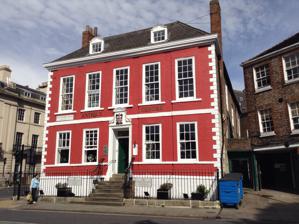
Building: The Red House (York)
Country: United Kingdom
Year built: 1714
Grade II* listed building in York, England The Red House, seen from Duncombe Place The Red House is a grade II* listed building in the city centre of York , in England. The house lies on Duncombe Place , on the corner of St Leonard's Place .  Its site is believed to be that of the east gate of St Leonard's Hospital .  This was later replaced by a house which formed part of Mint Yard, which was purchased by the York Corporation in 1675.  In 1701, that house was leased by Sir William Robinson , MP for York , and in about 1714 he rebuilt the house, retaining only the basement and ground floor walls at each side. William Etty designed another house for Robinson, and he is sometimes claimed to have also designed The Red House. In 1725, the corporation asked Robinson to surrender his lease so that it could use the house, but he refused, and the corporation instead built York Mansion House .  Robinson died in 1736, and passed the house to Richard Elcock.  In 1740, it was leased to John Burton , and later passed through numerous hands.  The house originally had an L-shaped plan, but in the late-18th century, an extension turned it into a near-rectangular plan.  At the same time, a new cornice was added to the building. The Red House, seen from the junction of St Leonard's Place and Duncombe Place, with York Oratory to the right The front of the house is of brick, painted red, with quoins and various dressings in stone, painted white.  It is of five bays, with two main storeys, a basement and an attic.  Eight stone steps lead up to the front door, and there are early 19th-century cast iron railings in front.  Inside, it has some original fireplaces, panelling and cornices.  The main staircase is late 18th-century, while the secondary staircase is early 18th-century. In 1954, the house was grade II* listed.  In the late-20th century, it was used as the Leisure Services Department of the City of York Council .  In 1999, the council sold it to the York Conservation Trust . The Trust lets it out for use as an antique centre, operated by Tim Hogarth. References ^ a b c Historic England . "THE RED HOUSE AND RAILINGS ATTACHED AT FRONT (1257875)" . National Heritage List for England . ^ a b c An Inventory of the Historical Monuments in City of York, Volume 5, Central . London: HMSO. 1981 . ^ a b c d Historic Properties Walking Guide . York: York Conservation Trust. 2010. ^ "Burglars escape with £80,000 haul after ransacking York antiques centre owned by Dickinson's Real Deal regular" . Yorkshire Post . 5 October 2018 . 53°57′42″N 1°05′06″W / 53.96156°N 1.08508°W / 53.96156; -1.08508